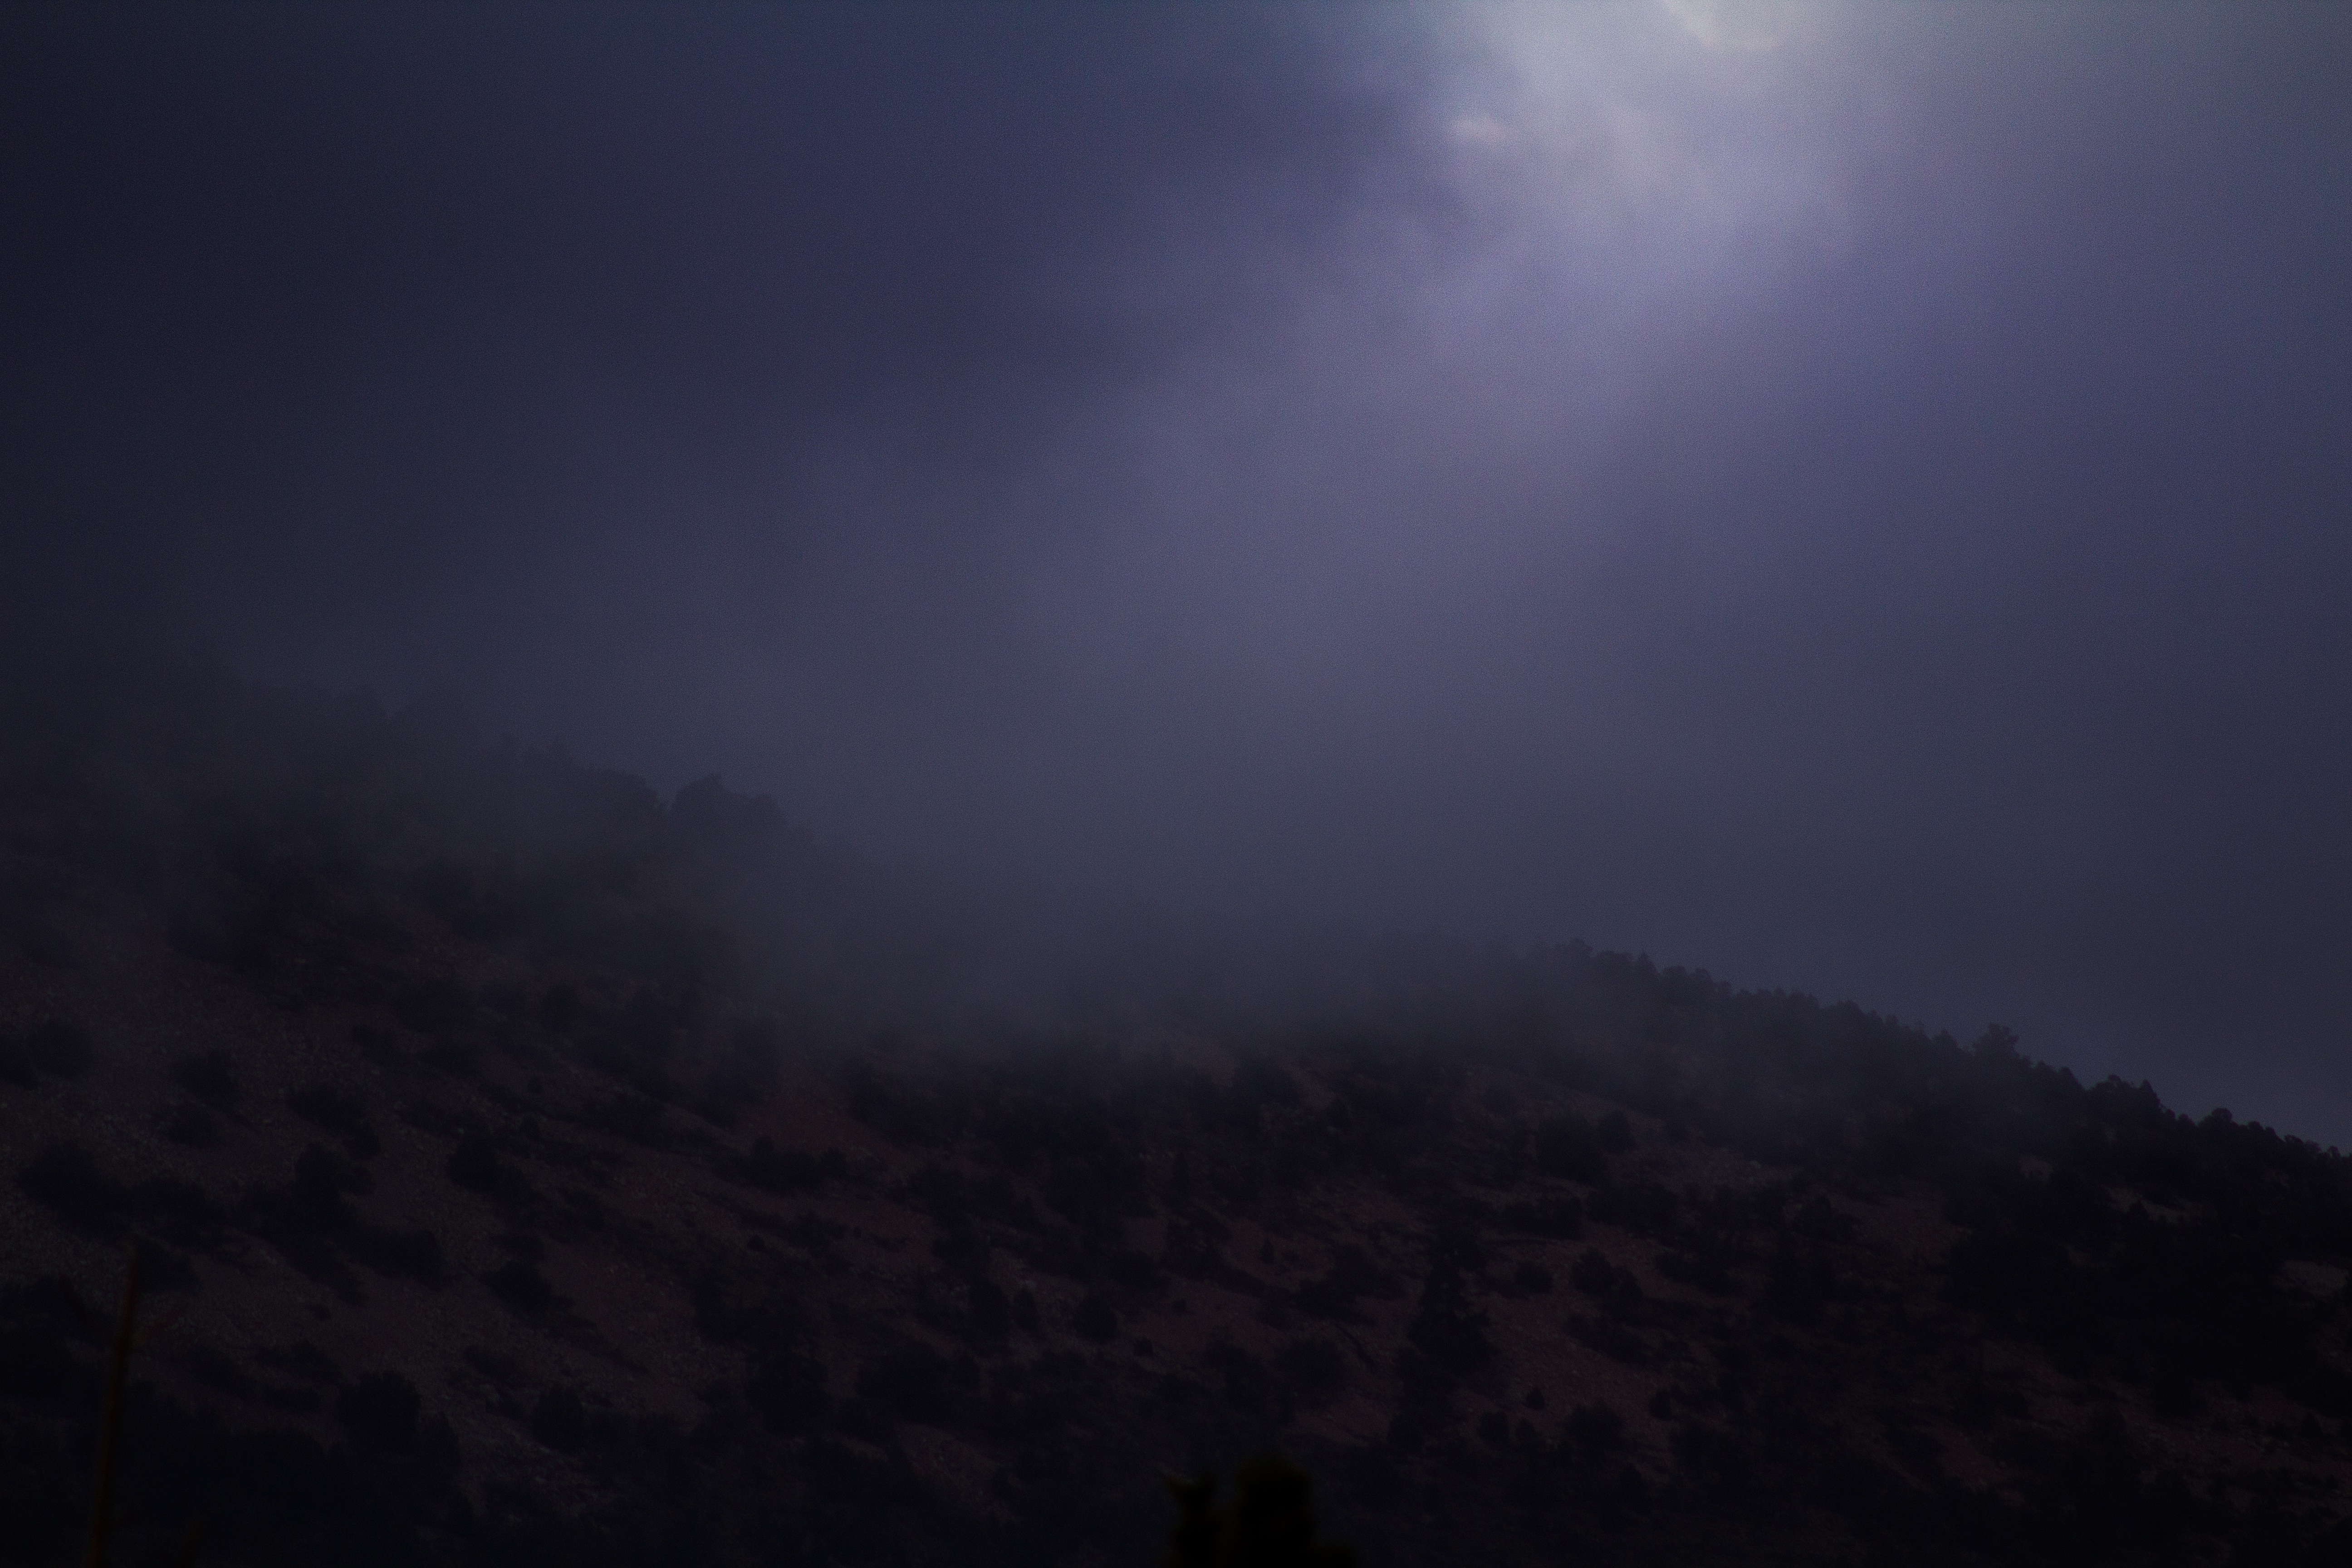
cloud, sky, atmosphere, weather, darkness, lightning, thunderstorm, atmospheric phenomenon